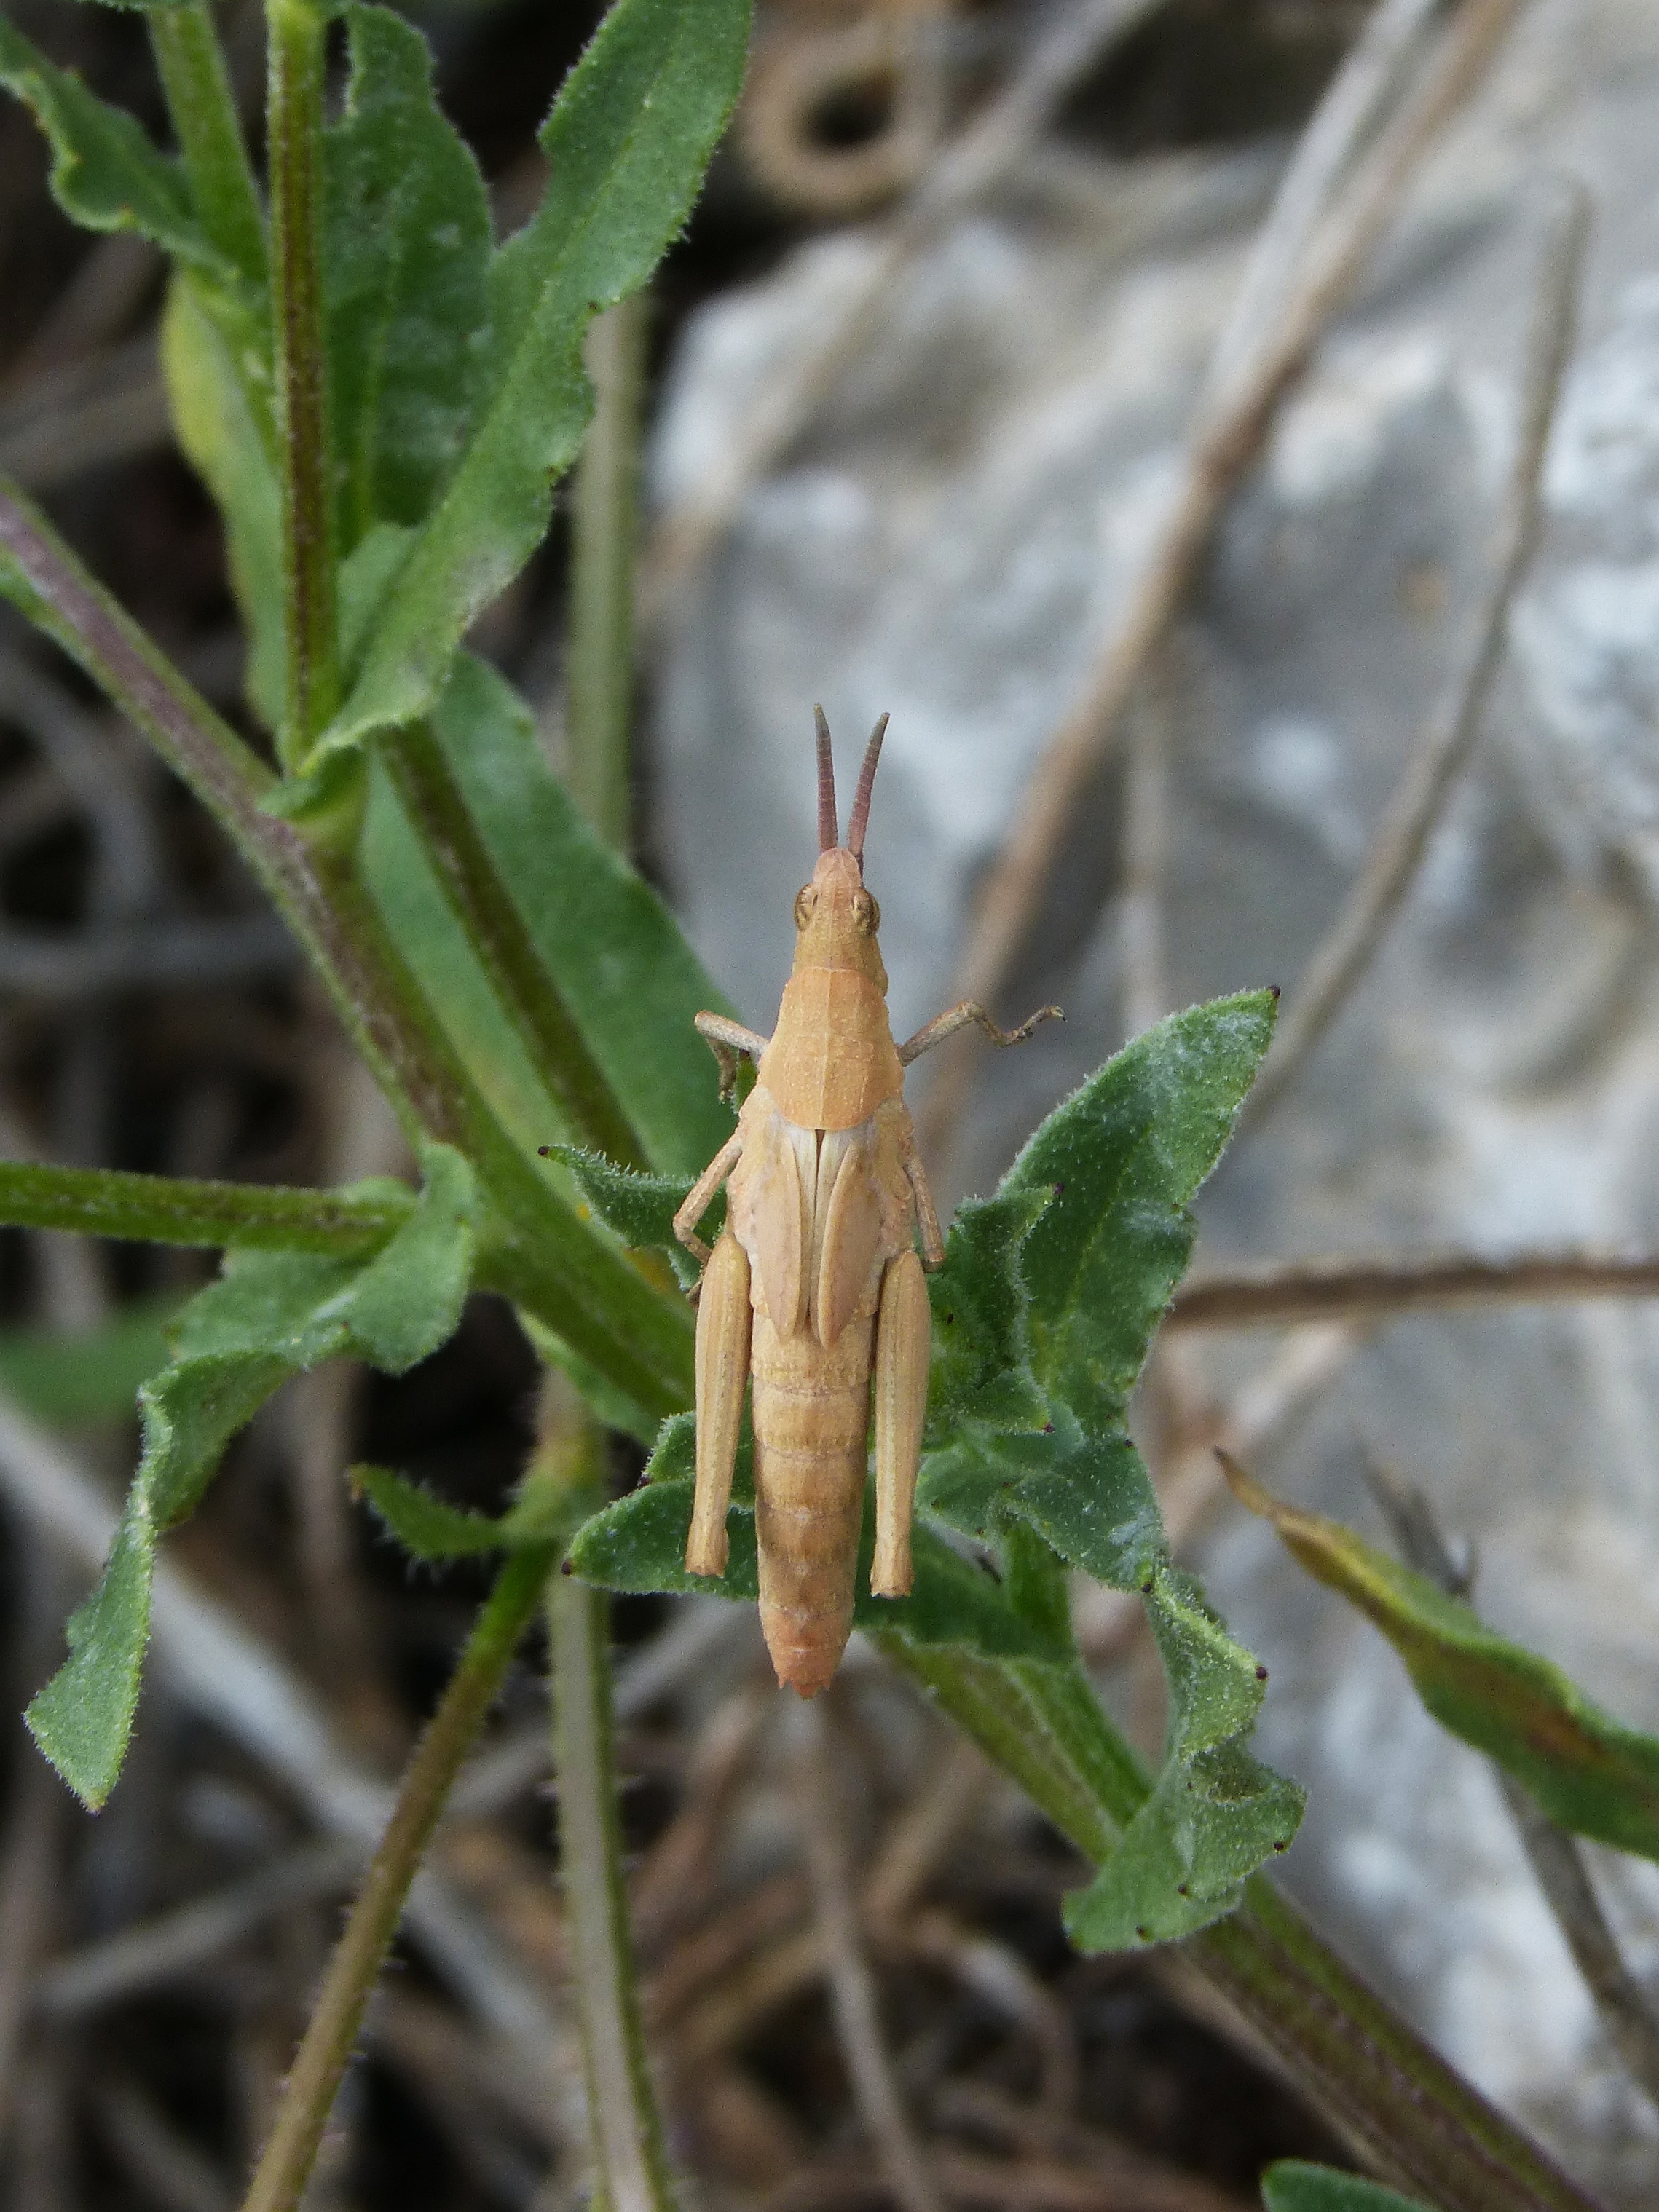
nature, leaf, flower, wildlife, green, insect, botany, moth, flora, fauna, invertebrate, lobster, close up, grasshopper, macro photography, orthopteron, moths and butterflies, cricket like insect